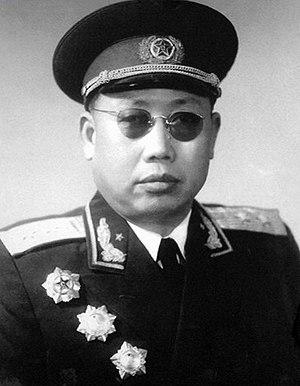
Li Zuopeng, né le 24 avril 1914 et décédé le 3 janvier 2009, est un homme politique chinois et un général de l'Armée populaire de libération.